Königsfelden Monastery

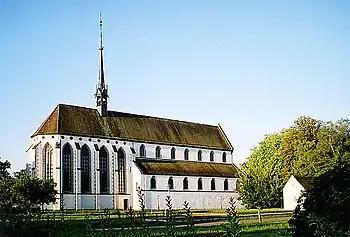
Königsfelden Monastery church

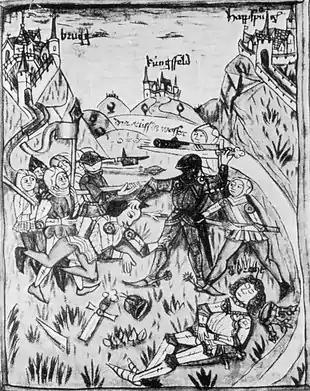
Murder of Albert I, Illustration from the 15th Century

Königsfelden Monastery is a former Franciscan double monastery, which housed both a community of Poor Clare nuns and one of Franciscan friars, living in separate wings, in the municipality of Windisch in the canton of Aargau in Switzerland. It was founded in 1308 by the Habsburgs. In the course of the Protestant Reformation in Switzerland in 1528 it was secularized, and the complex was then the residence of the bailiffs of Bern.